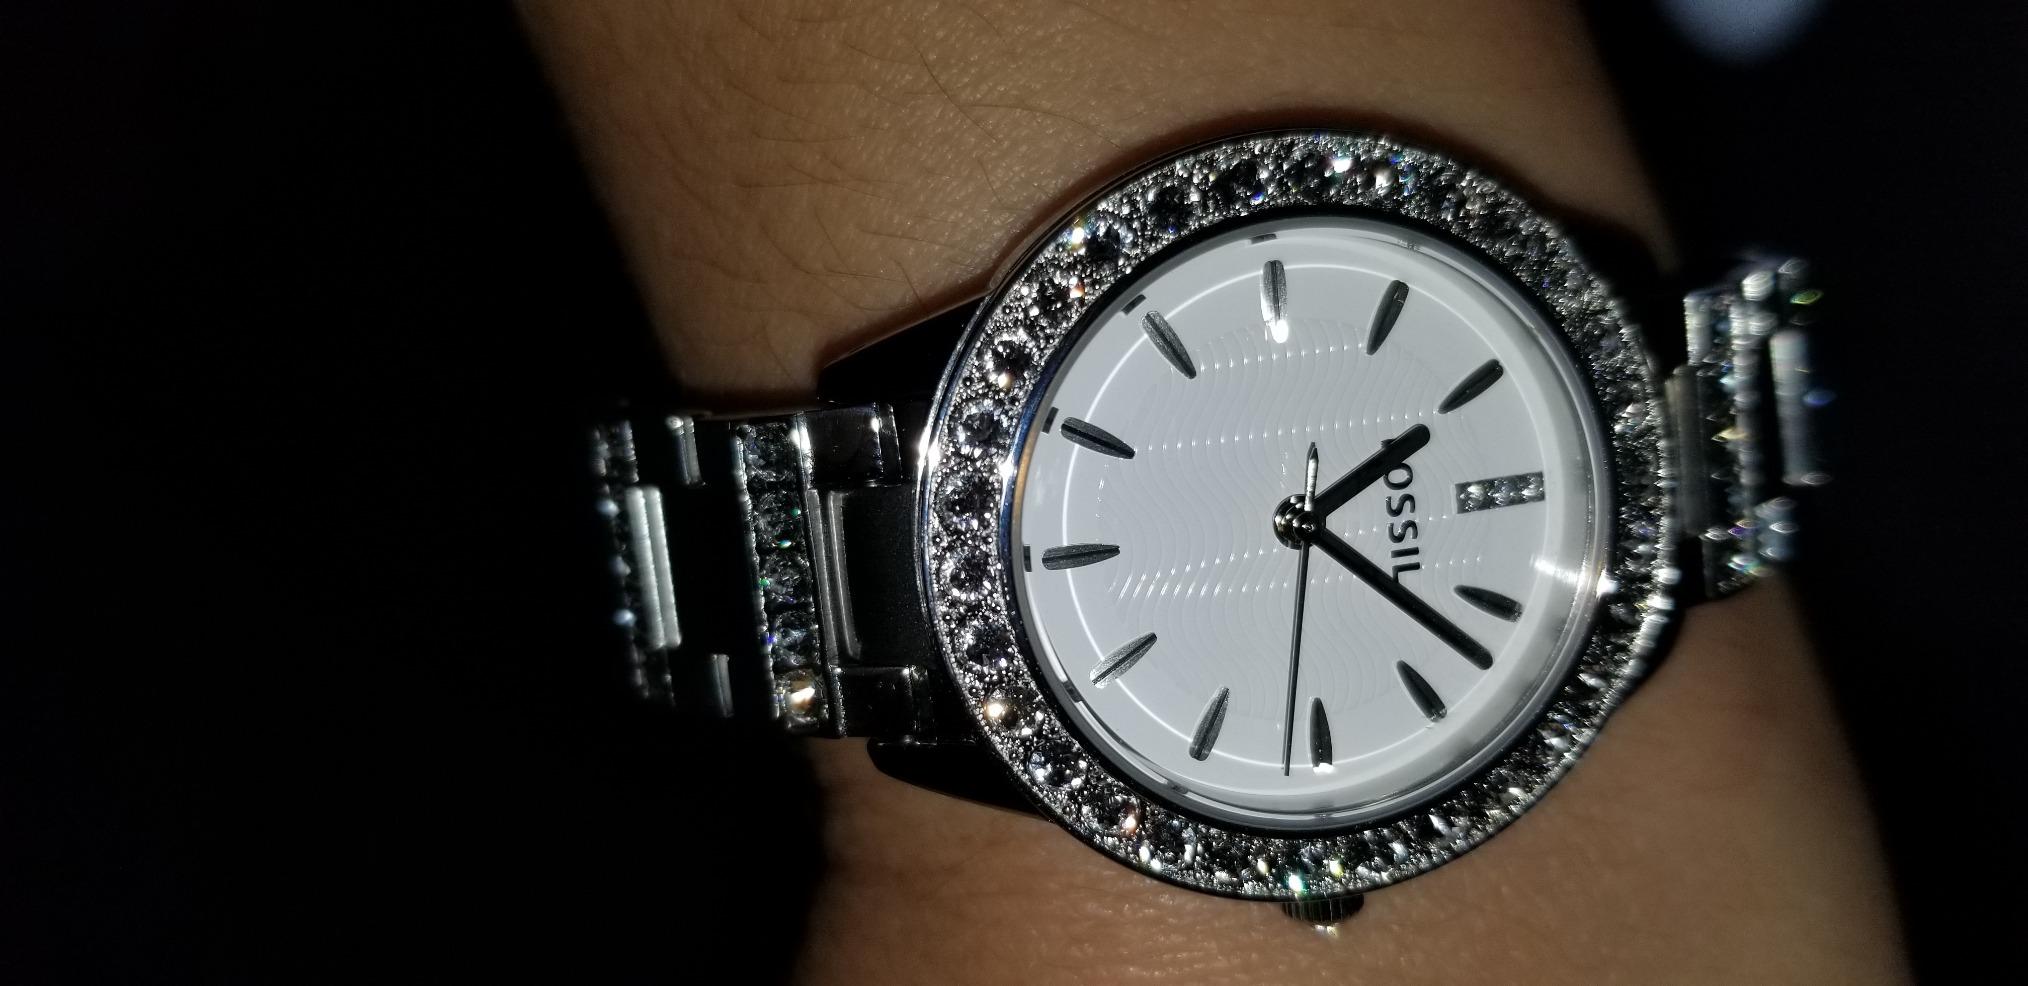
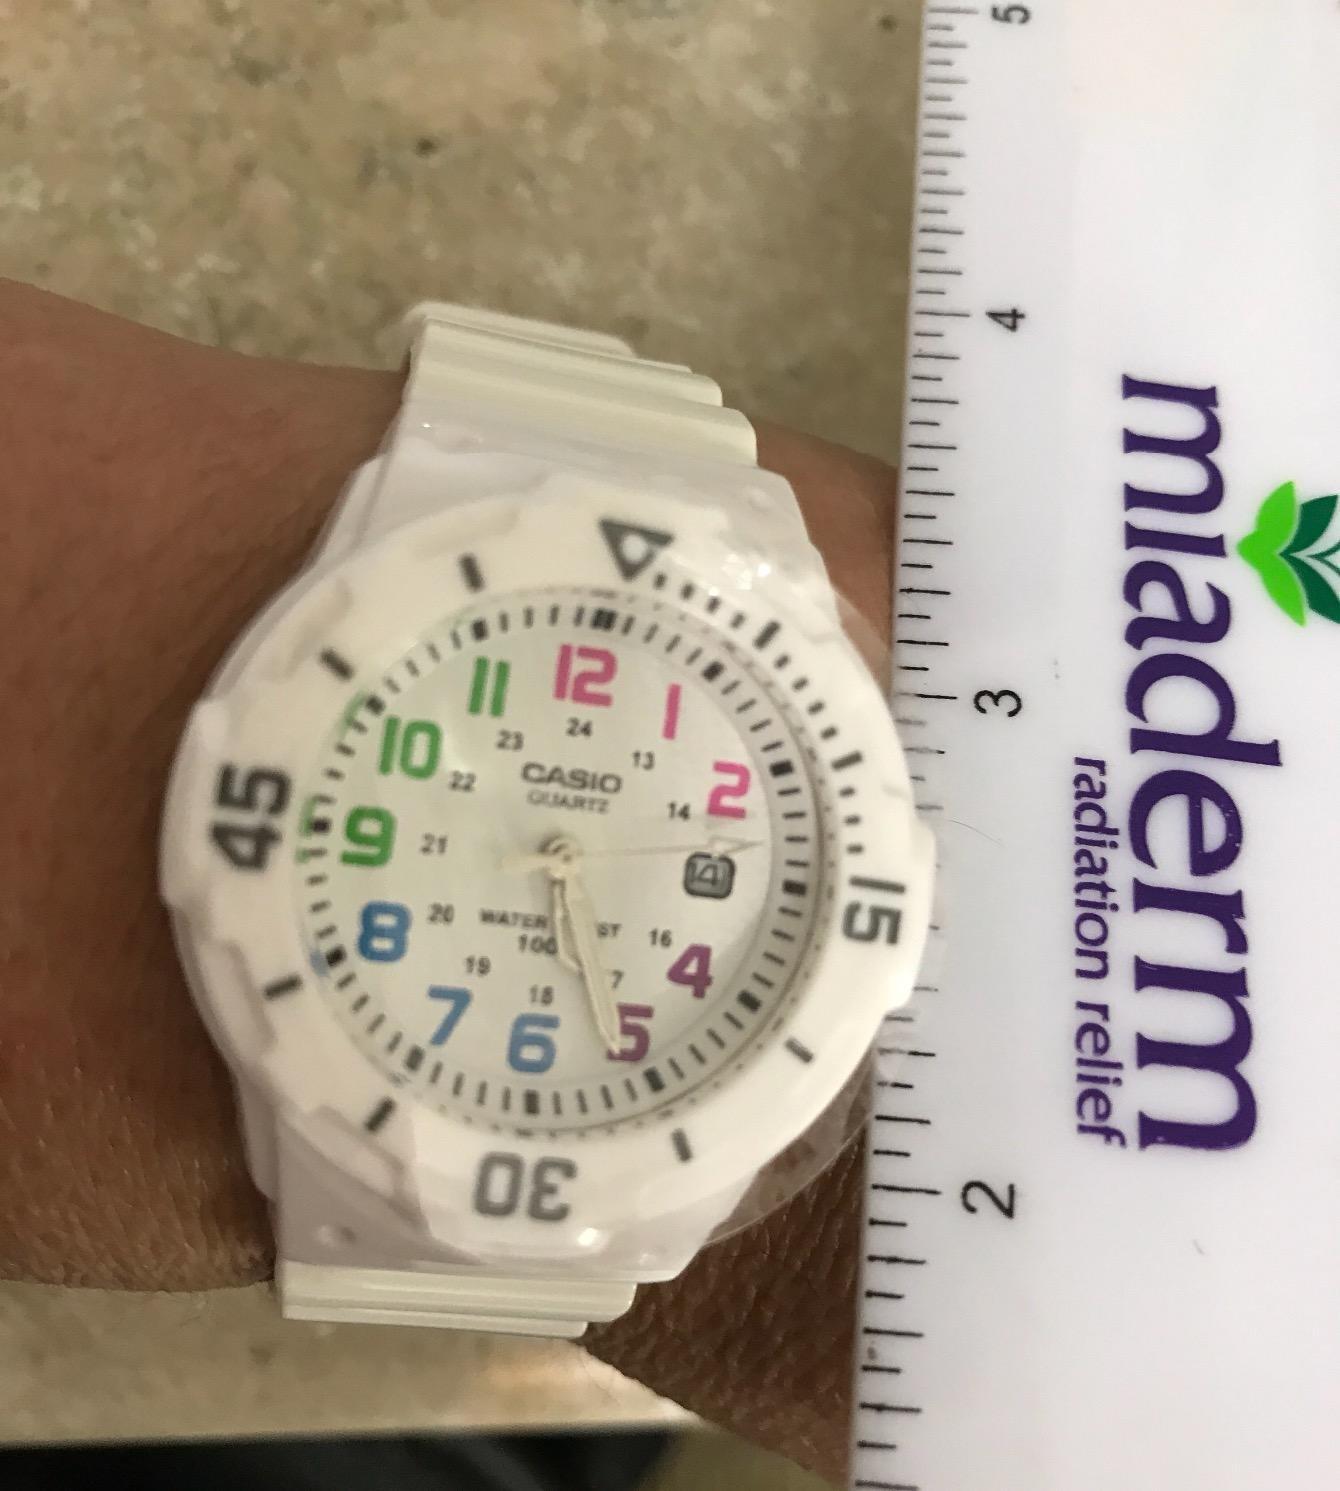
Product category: accessories_watch
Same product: no